Sana Dalawa ang Puso

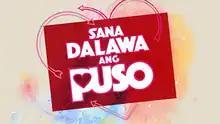
Title card

Sana Dalawa ang Puso (International title: "Two Hearts" / ) is a 2018 Philippine television drama romantic comedy series broadcast by ABS-CBN. Directed by Rory B. Quintos, Mae Czarina Cruz-Alviar, Nuel C. Naval, Dado C. Lumibao, Frasco Santos Mortiz and Julius Ruslin Alfonso, it stars Jodi Sta. Maria, Richard Yap and Robin Padilla. It aired on the network's PrimeTanghali line-up from and worldwide on TFC from January 29 to September 14, 2018, replacing "Ikaw Lang ang Iibigin" and was replaced by "Playhouse".